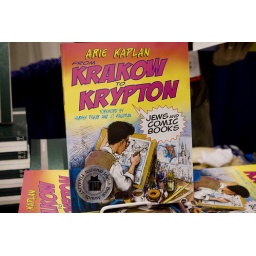
Jewish mythology in comic books from golden age to present